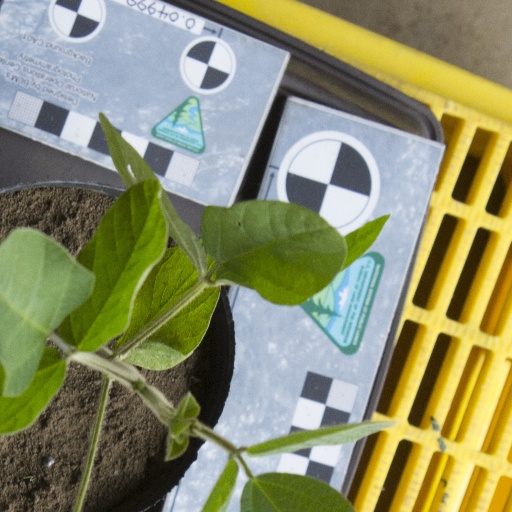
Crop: soybean